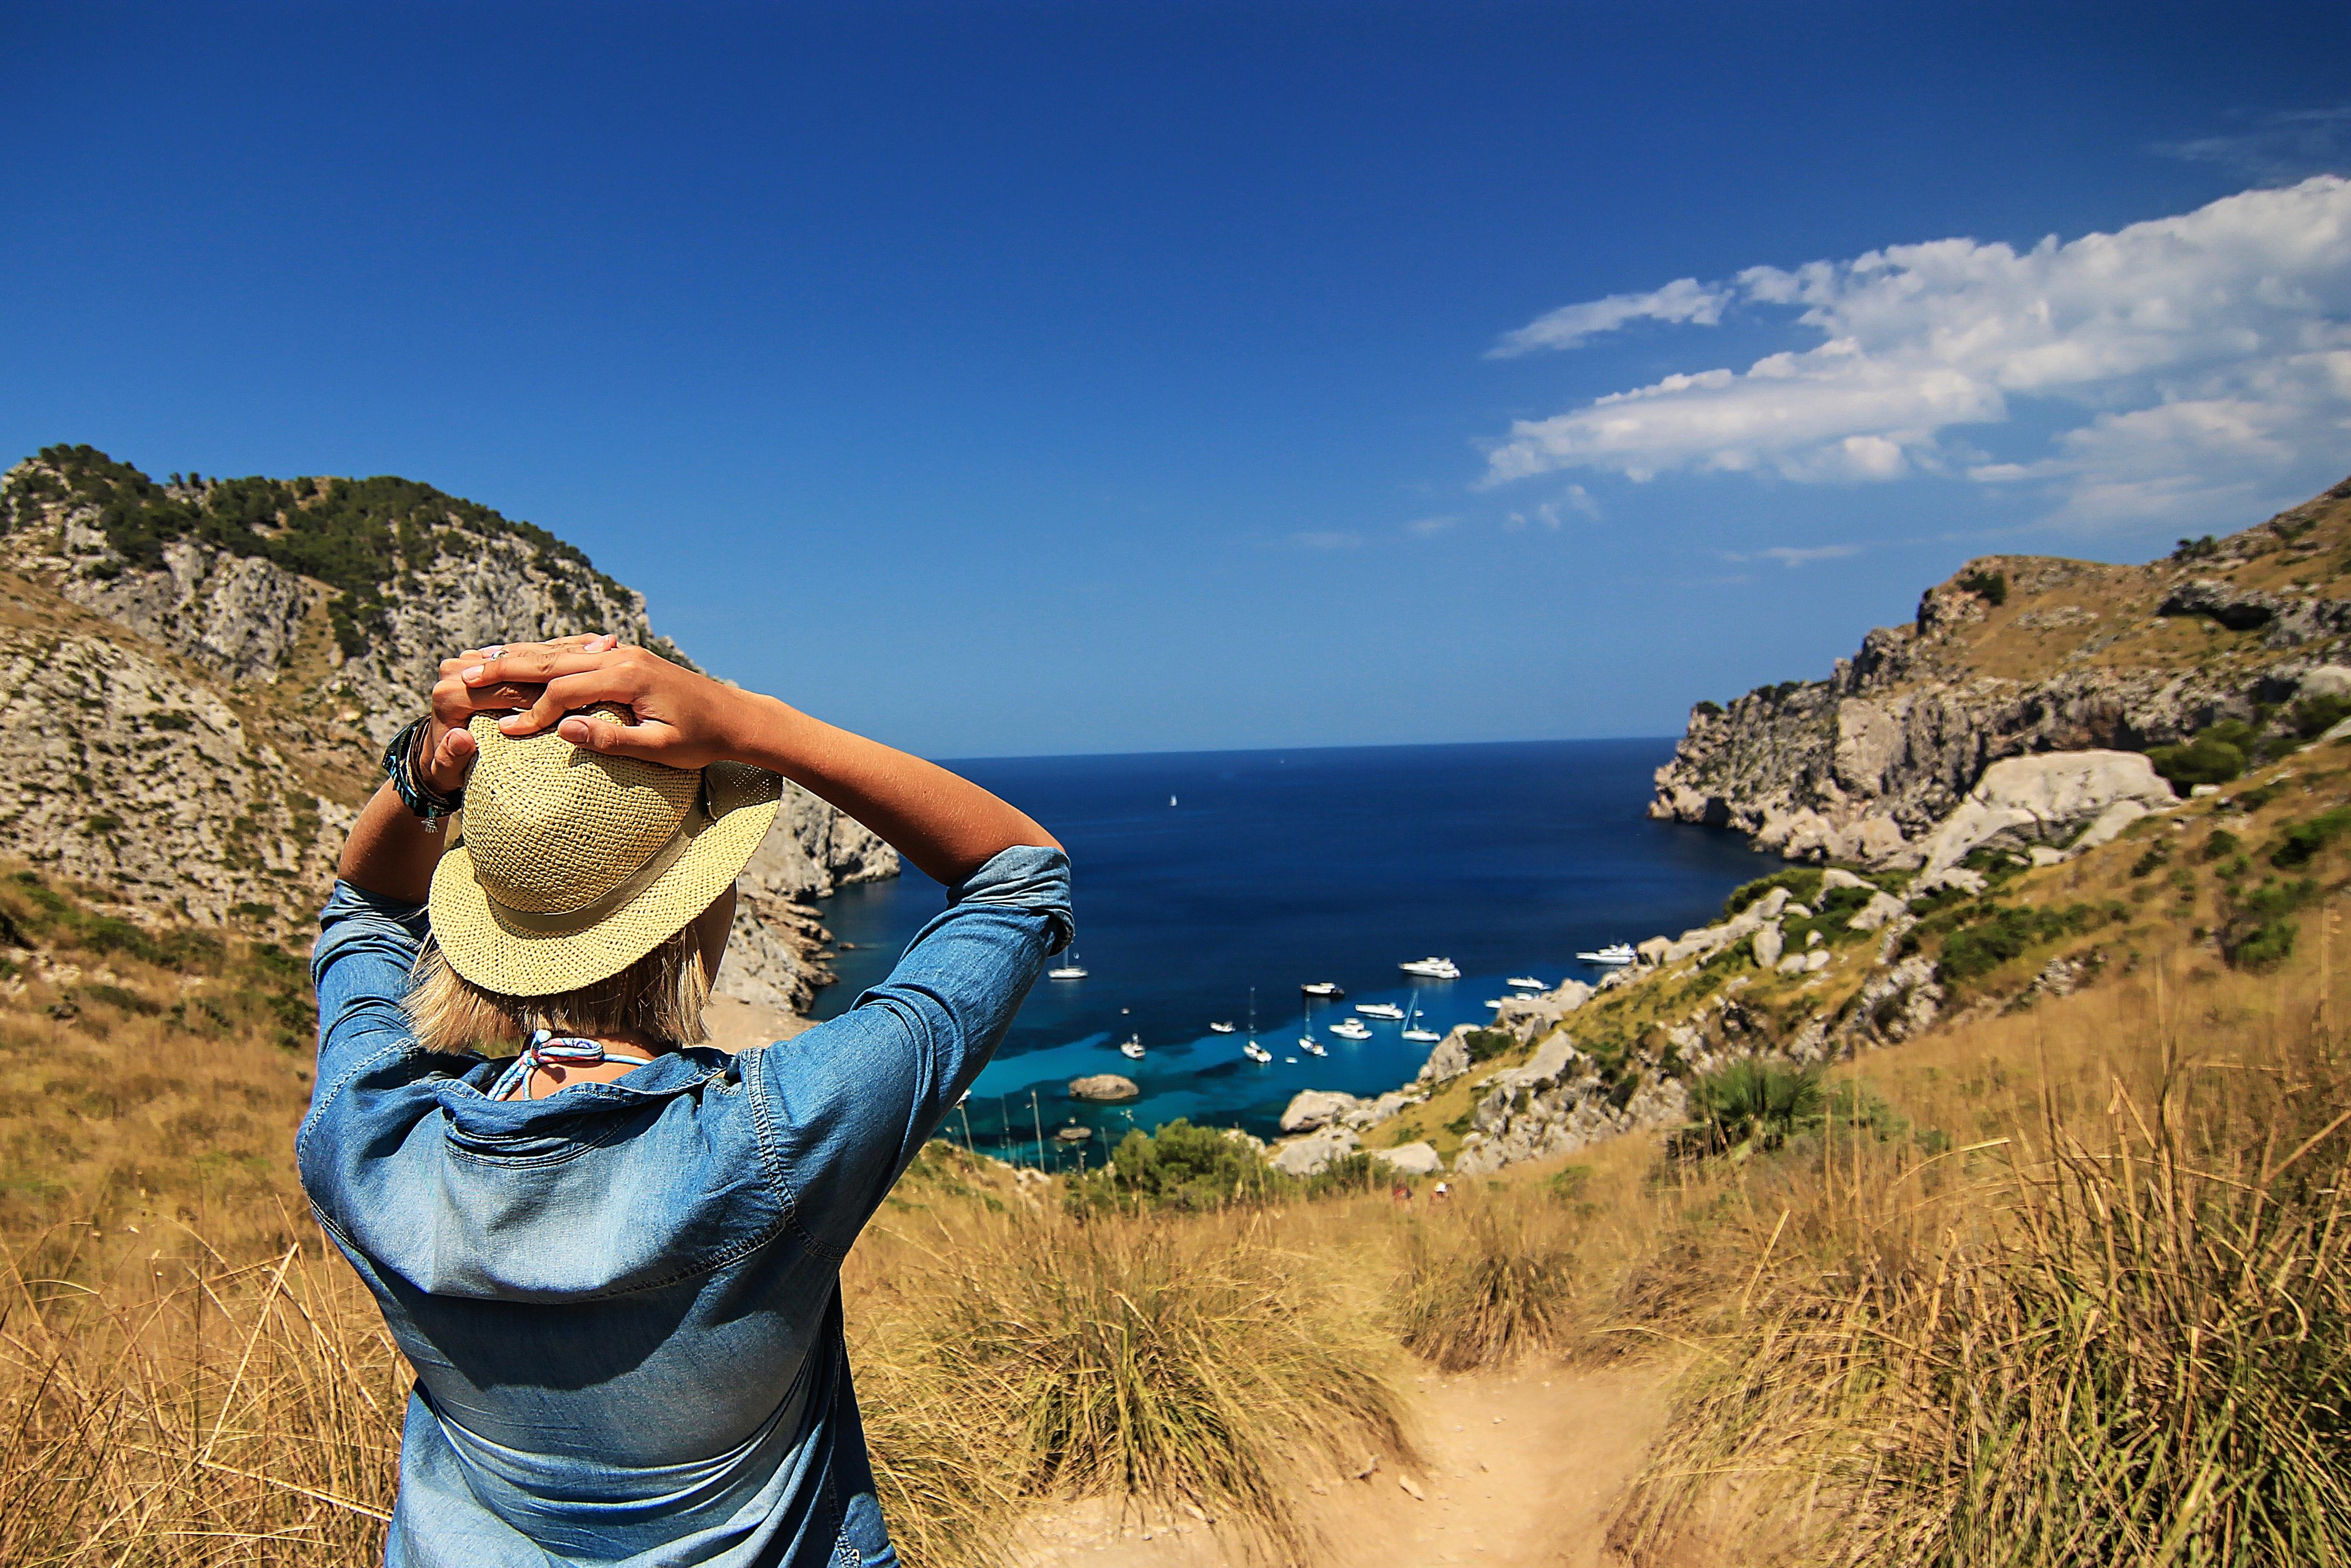
landscape, sea, coast, nature, rock, walking, person, mountain, girl, woman, hiking, adventure, vacation, travel, cliff, lady, terrain, cape